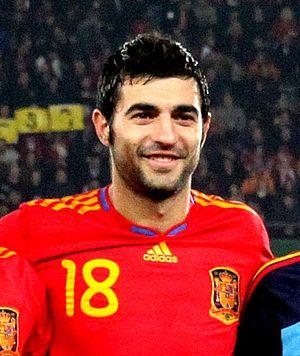
L'équipe nationale de football d'Espagne, le 18 novembre 2009 à Vienne (Stade Ernst Happel), l'opposant à l'équipe nationale de football d'Autriche. (5:1) Pour le nom des joueurs, passez la souris sur la photo.
Raúl Albiol Tortajada, né le 4 septembre 1985 à Vilamarxant, est un footballeur international espagnol. Il évolue au poste de défenseur à Villarreal.